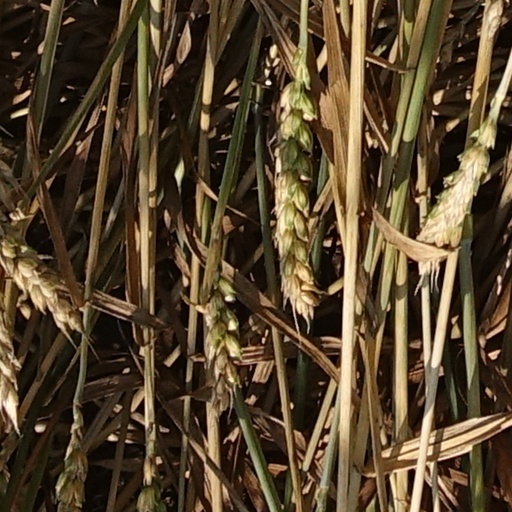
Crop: wheat